All the Bright Places (film)

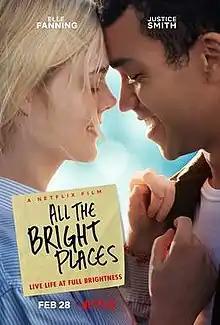
Official poster

All the Bright Places is a 2020 American teen romantic drama film, directed by Brett Haley, from a screenplay by Jennifer Niven and Liz Hannah, adapted from the novel of the same name by Niven. It stars Elle Fanning, Justice Smith, Alexandra Shipp, Kelli O'Hara, Lamar Johnson, Virginia Gardner, Felix Mallard, Sofia Hasmik, Keegan-Michael Key, and Luke Wilson.